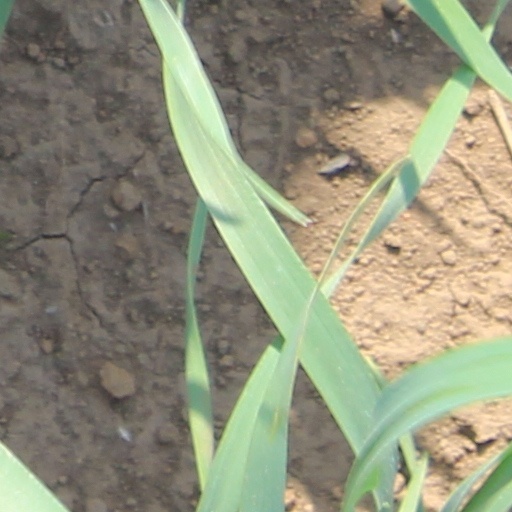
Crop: wheat